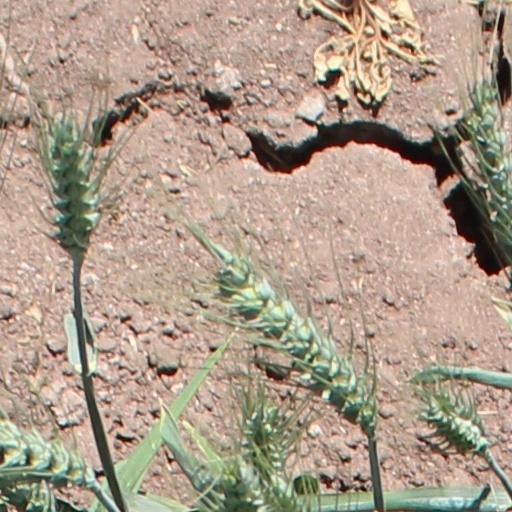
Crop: wheat